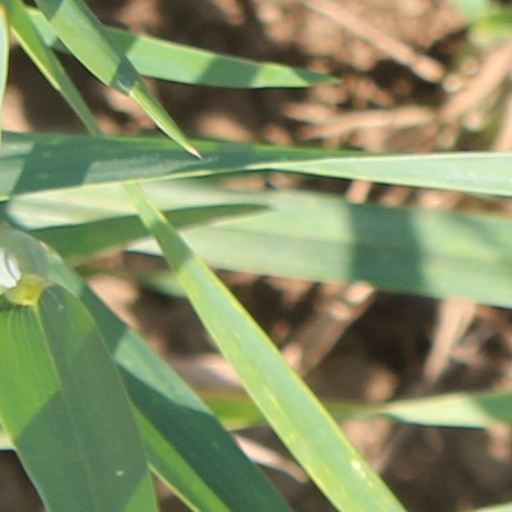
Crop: wheat